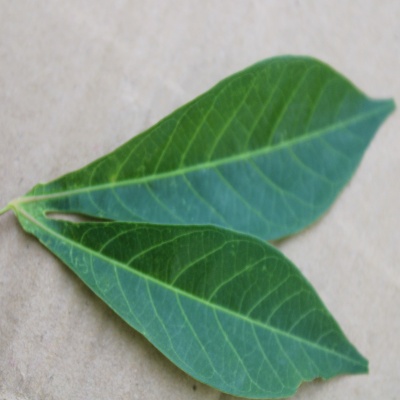
Crop: Cassava
Condition: healthy